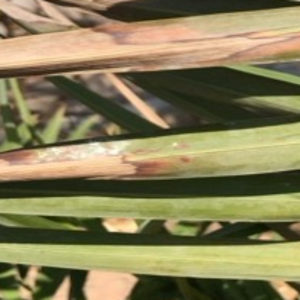
Label: Leaf Spots